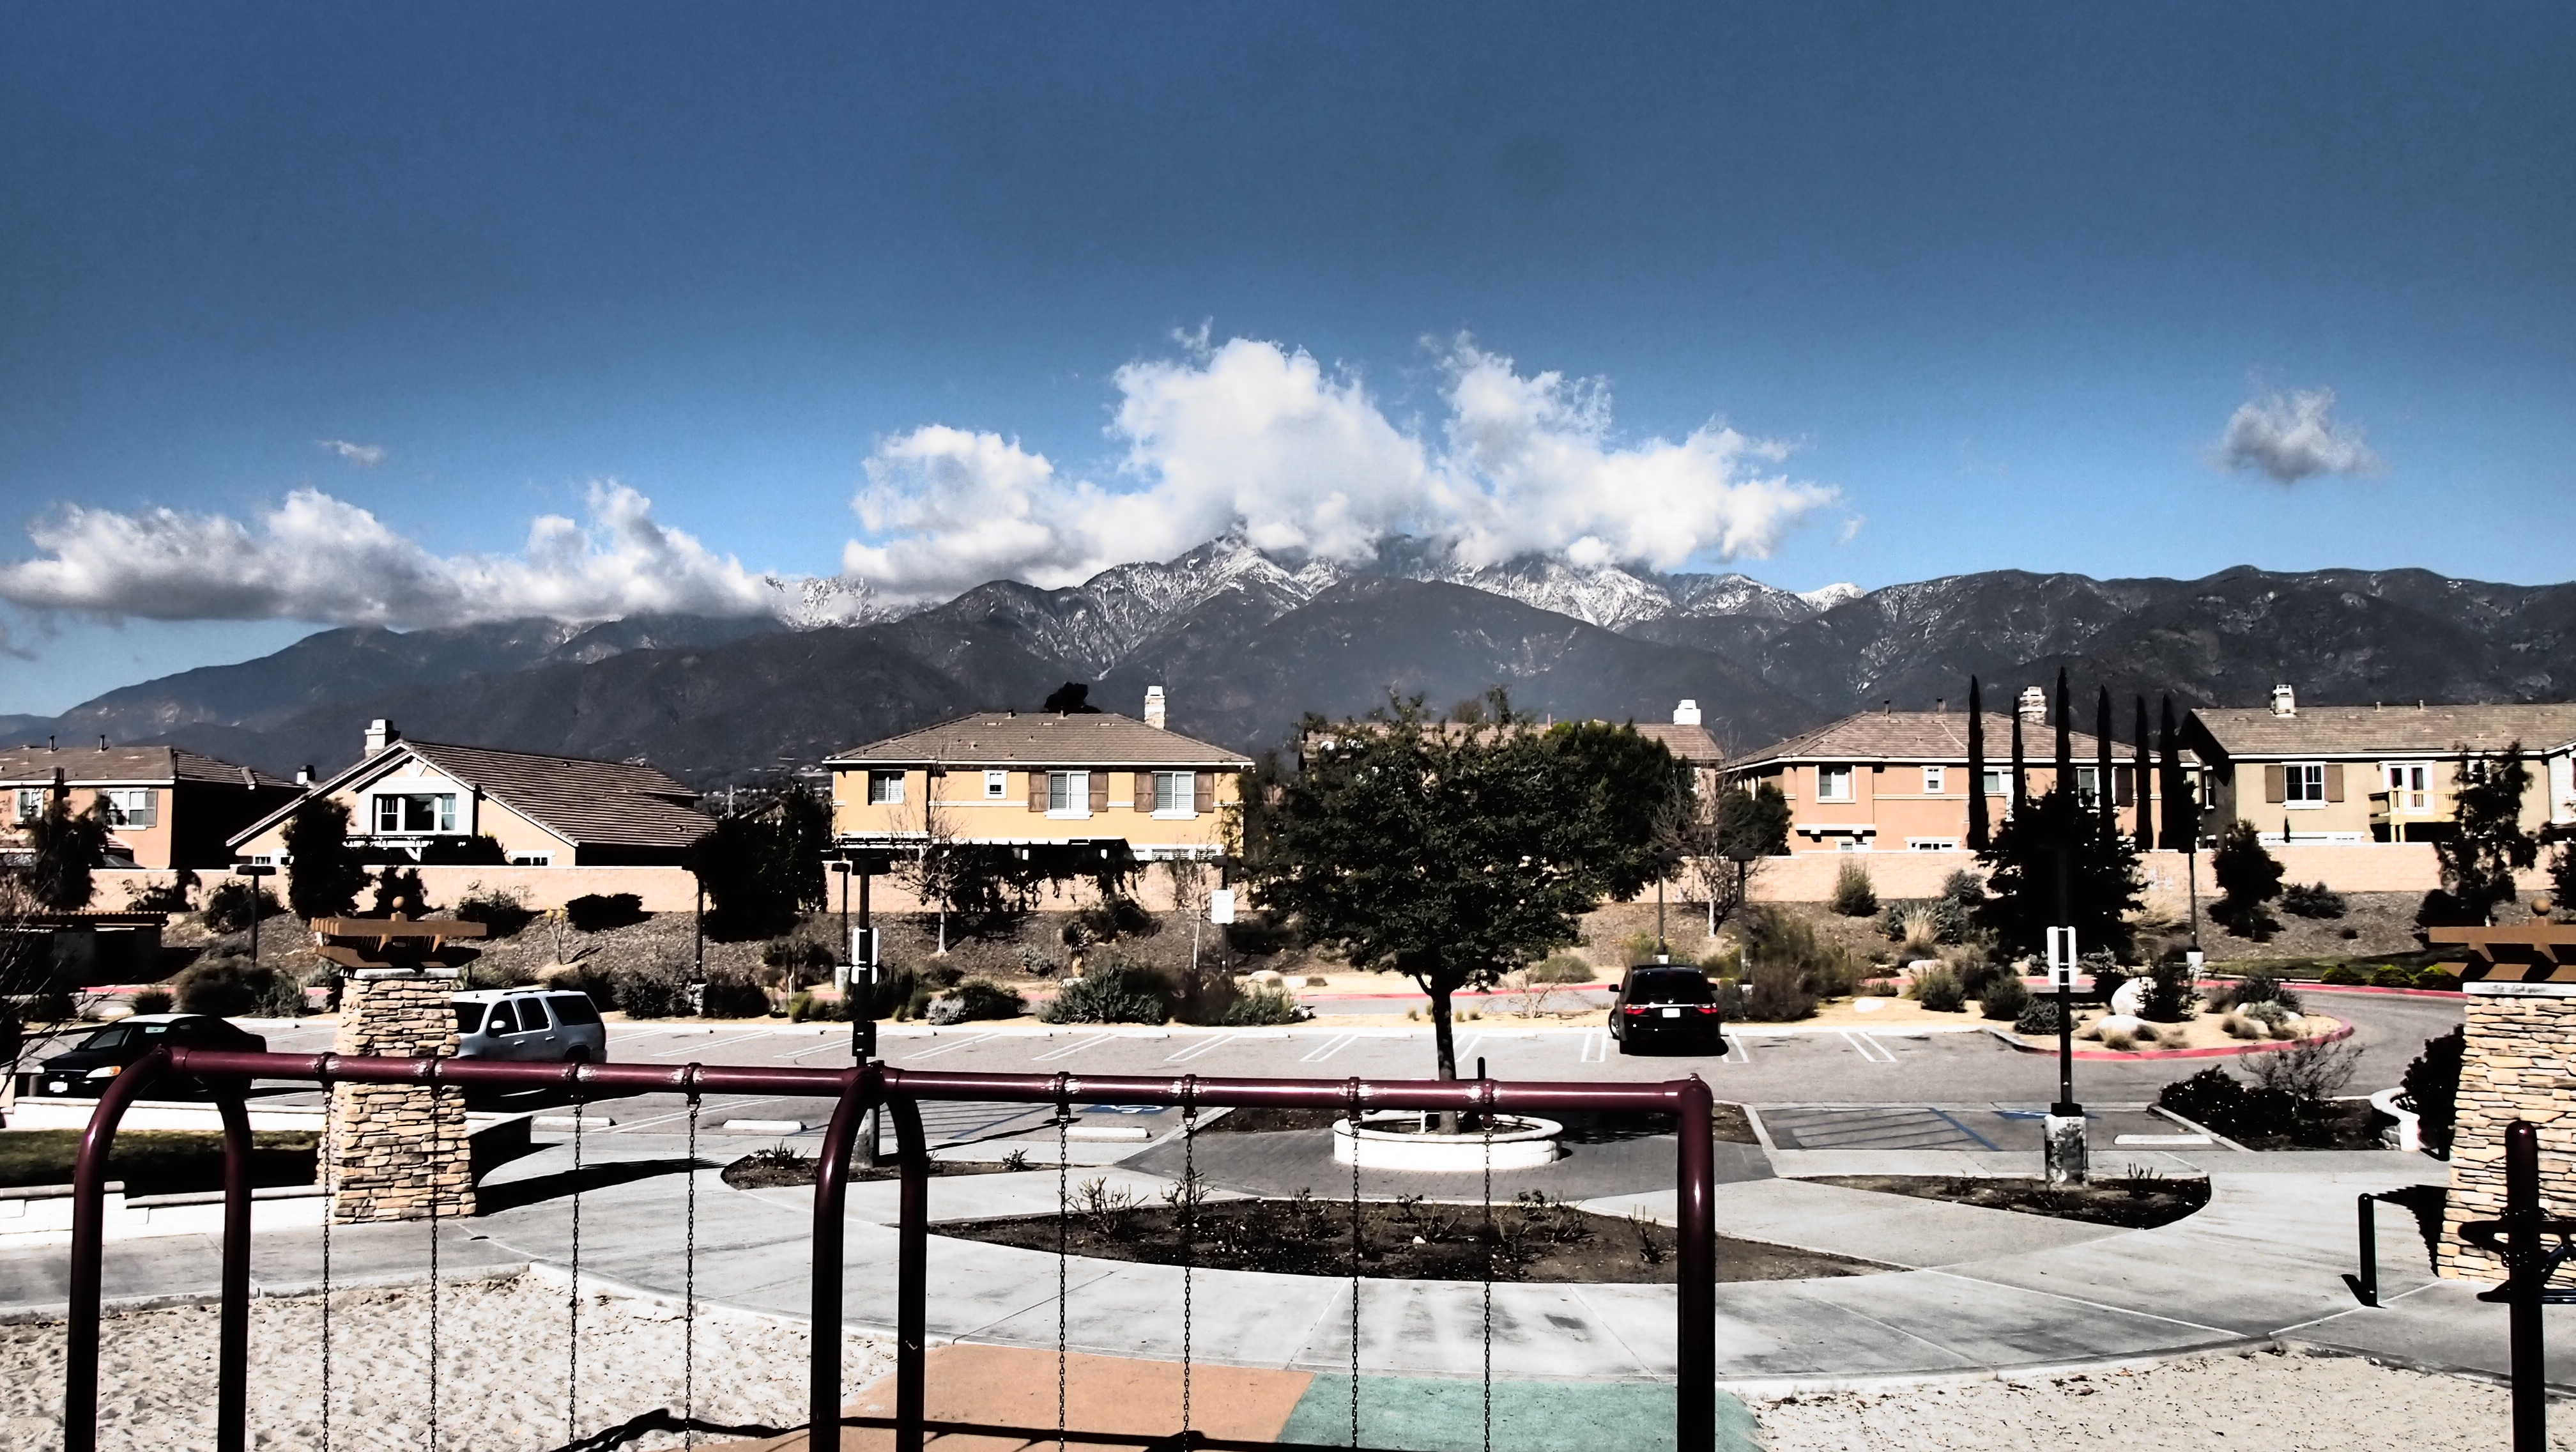
landscape, mountain, snow, winter, sky, town, cityscape, panorama, vacation, park, weather, season, creativecommons, clouds, mountains, wide, angle, dramatic, rancho, epm1, cucamonga